William H. Enochs

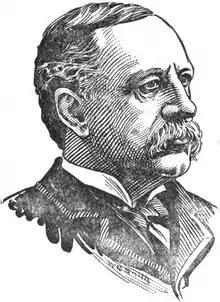

William Henry Enochs (March 29, 1842 – July 13, 1893) was a U.S. Representative from Ohio.